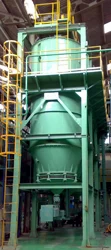
Label: Silos